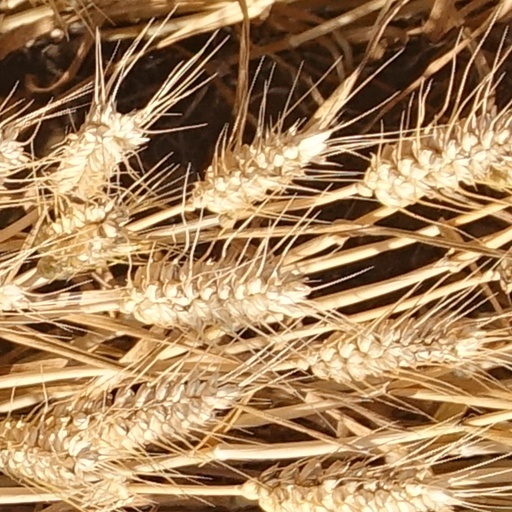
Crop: wheat